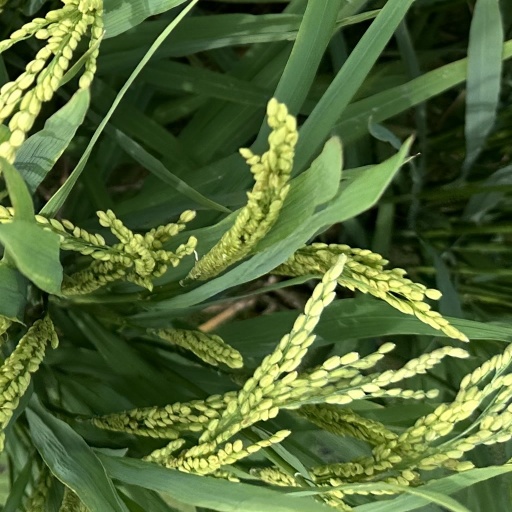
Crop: rice